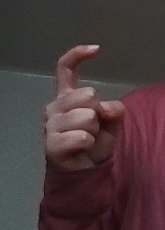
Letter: ra